History of penicillin

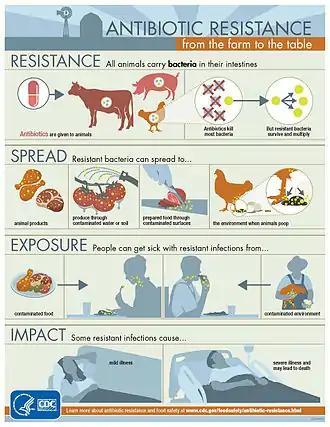
Antibiotic-resistance is a growing public health concern.

Until May 1943, almost all penicillin was produced using the shallow-pan method pioneered by the Oxford team, but NRRL mycologist Kenneth Bryan Raper experimented with deep submergence production, in which penicillin mould was grown in a vat instead of a shallow dish. The initial results were disappointing; penicillin cultured in this manner yielded only three to four Oxford units per cubic centimetre, compared to twenty for surface cultures. He got the help of U.S. Army's Air Transport Command to search for similar mould in different parts of the world. The best moulds were found to be those from Chongqing, Bombay, and Cape Town. The best sample, however, was from a cantaloupe sold in a Peoria fruit market in 1943. The mould was identified as "Penicillium chrysogenum" and designated as "NRRL 1951" or "cantaloupe strain". The spores may have escaped from the NRRL.